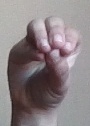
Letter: ha